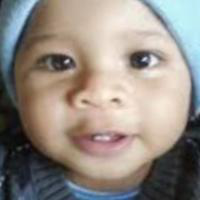
Age group: age 01-10